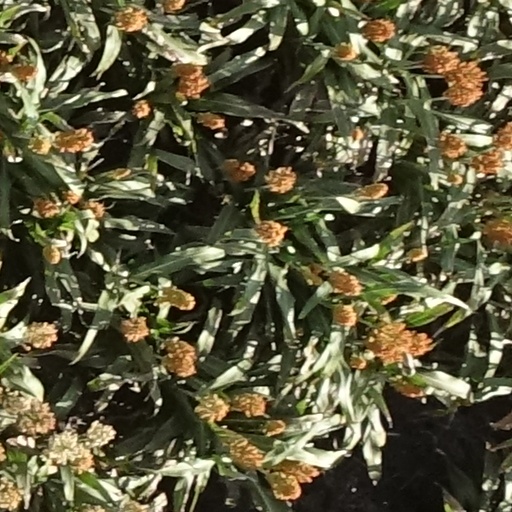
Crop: sorghum